Investigations into the Eric Adams administration

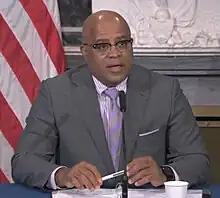
Philip Banks III

In early September 2024, federal agents, at the direction of the office of the U.S. Attorney for the Southern District of New York, seized the phone of New York City Police Commissioner Edward Caban. The probe focuses on nightclub protection services owned by Caban's twin brother, James Caban, who was fired from the NYPD in 2001 and also had his phone seized. Edward Caban resigned on September 12, at the request of the Adams administration. According to Caban's lawyers, he has been told he is not a subject of investigation.